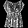
Label: T - shirt / top